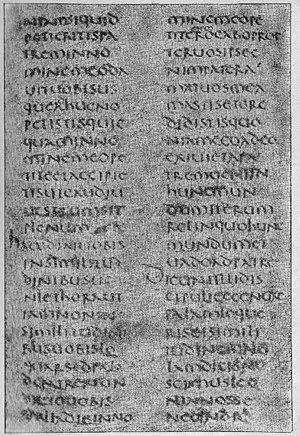
Vetus Latina est le nom collectif des anciennes versions latines des textes bibliques effectuées à partir des textes grecs. Les plus anciennes d'entre elles remontent au IIᵉ siècle. Ces traductions, faites à différents endroits par des traducteurs différents, sans contrôle de la hiérarchie ecclésiastique, sont fort diverses et pas toujours très précises.